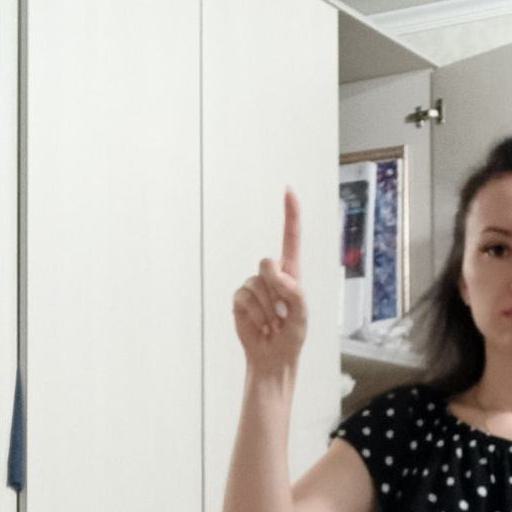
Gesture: one